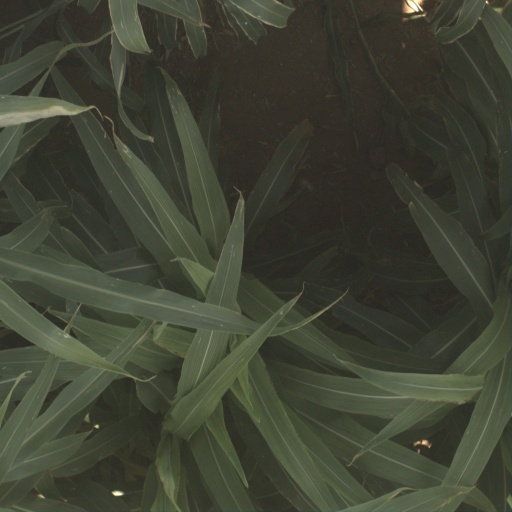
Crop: sorghum